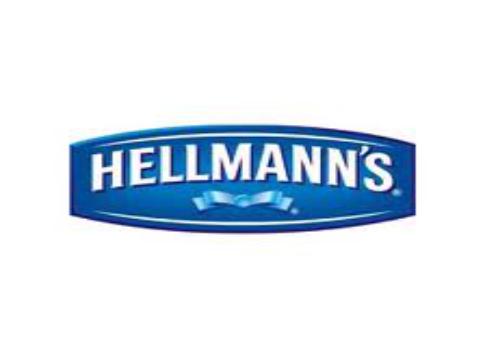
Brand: Hellmann's
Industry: Food